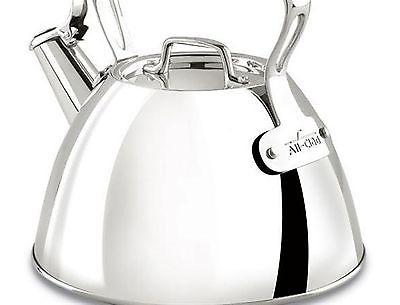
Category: kettle